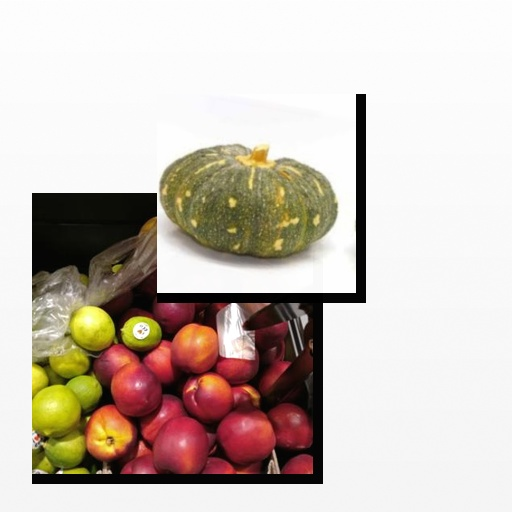
Food items: pumpkin, nectarine